Orin G. Murfin

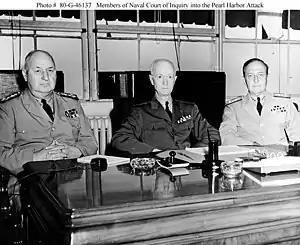
Admiral Orin G. Murfin (center) as President of the Navy Court of Inquiry for the Pearl Harbor attack

Orin Gould Murfin (April 13, 1876 – October 22, 1956) was an admiral in the United States Navy.